North Star affair

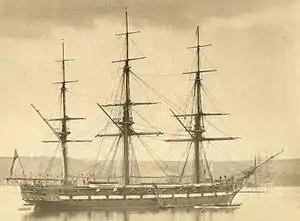
HMS "Pearl", circa 1856

The affair began on 13 May 1861, when the British brig "North Star" left Hong Kong for Nagasaki, Japan. The ship was unarmed except for a few muskets and pistols belonging to Captain Voight of the Royal Navy corvette , and the other Europeans on board. Most of the people aboard the brig were Chinese civilians though some were pirates, according to Henry Marks, who was a fourth mate on "North Star". Marks claimed that the compradore at Hong Kong, named Ty-kee, was in league with the pirates as he placed a young Chinese boy and a steward on the ship who acted suspiciously during the event. At 3:00 pm, "North Star" was about thirty miles from the port of Hong Kong, near Ling Ting, when a two-masted junk was spotted. It then quickly maneuvered alongside of "North Star" and her crew began throwing ""stinkpots"" as Henry Marks described. The pots contained a smelly, flammable liquid and were used commonly by the Chinese pirates for taking over merchantmen. "North Star"s helmsman was the first casualty; he was apparently burned to death by the pots.